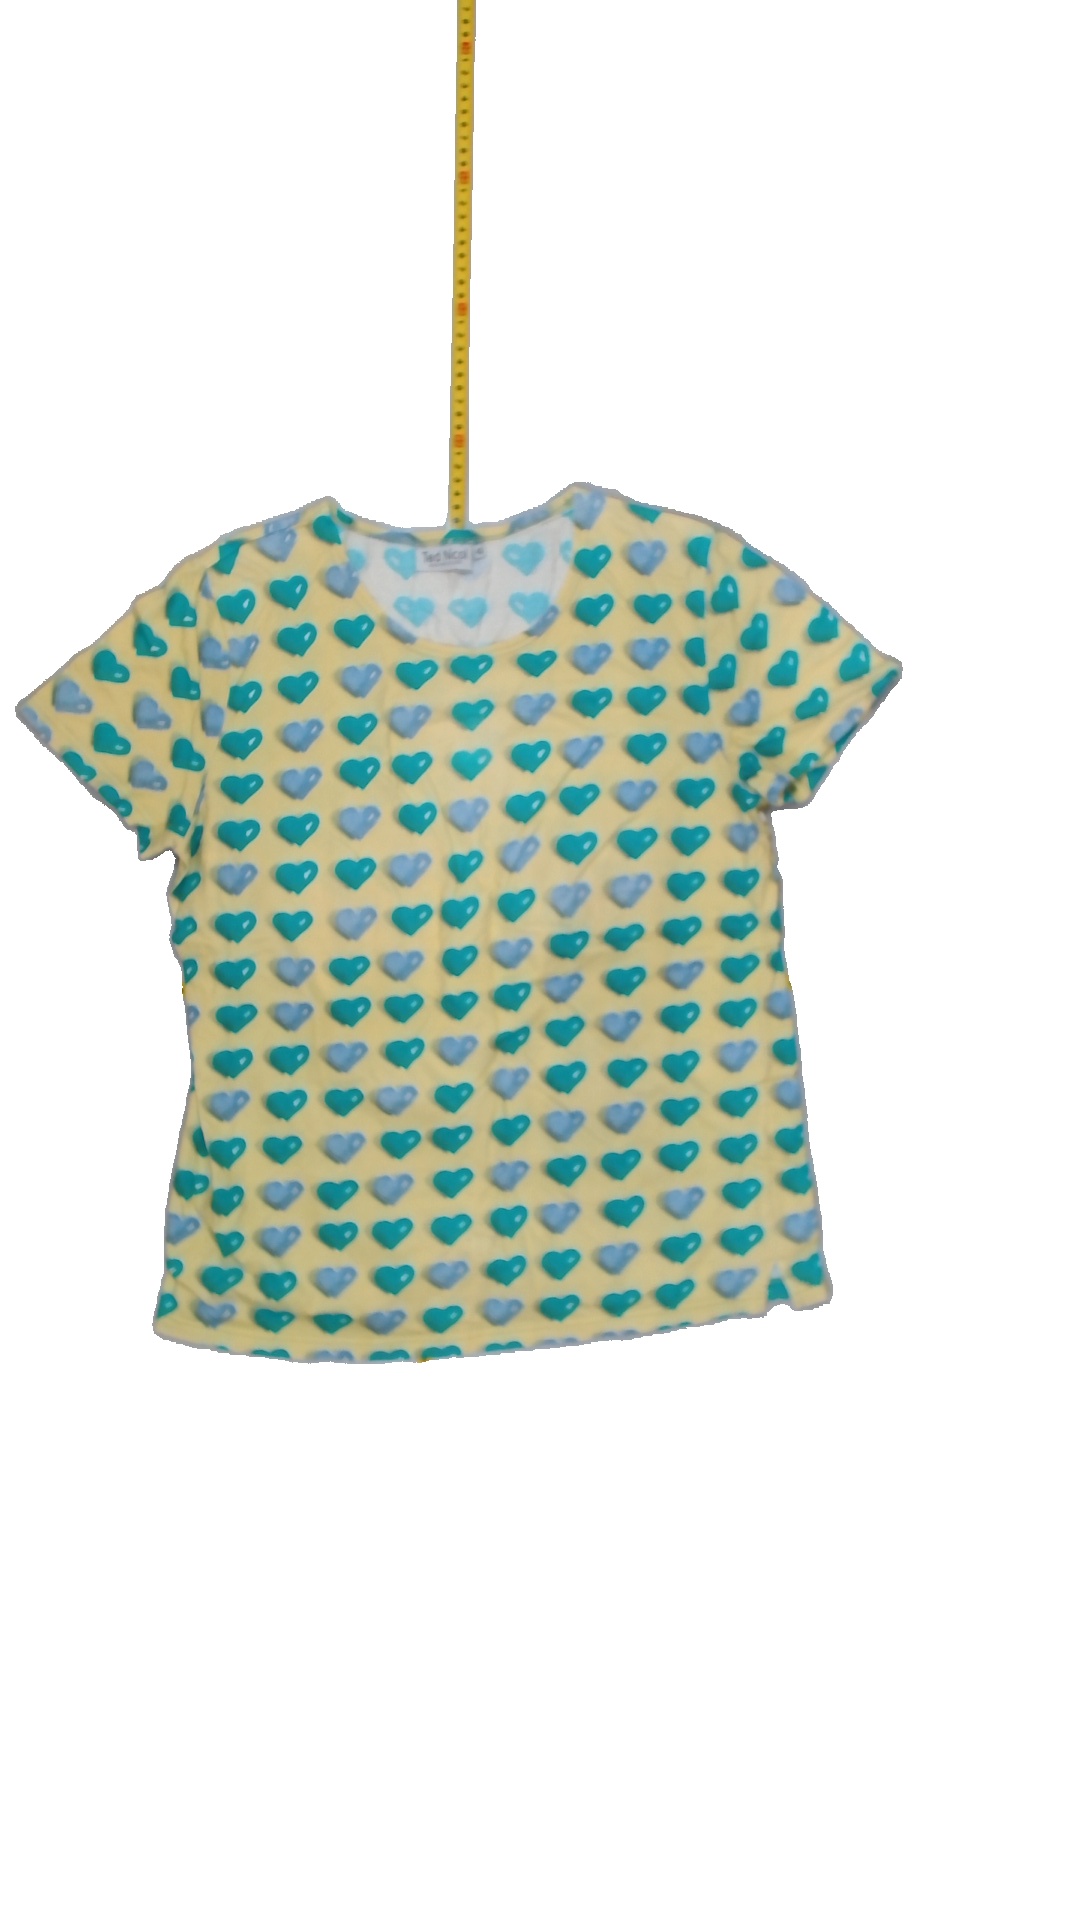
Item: T-shirt (Ladies)
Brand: Not Applicable
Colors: Multicolor
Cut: Regular, C-collar
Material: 95%cotton 5%elastane
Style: No trend
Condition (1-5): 1
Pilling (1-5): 4
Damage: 5
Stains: No
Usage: Export
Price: <50